List of compositions by Wolfgang Amadeus Mozart

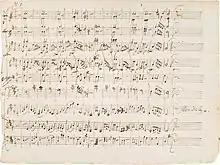
Autograph manuscript of the Minuet K.164, number 5

Mozart left a huge production of dances for orchestra in different genres, including more than 100 minuets, over 30 contra dances, over 50 allemandes ("Teitsch", "Ländler", or German Dances), a gavotte (French folk dance) and ballet and pantomime music.